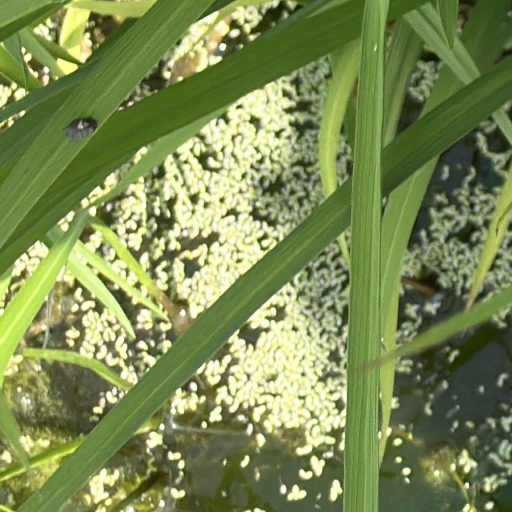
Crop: rice